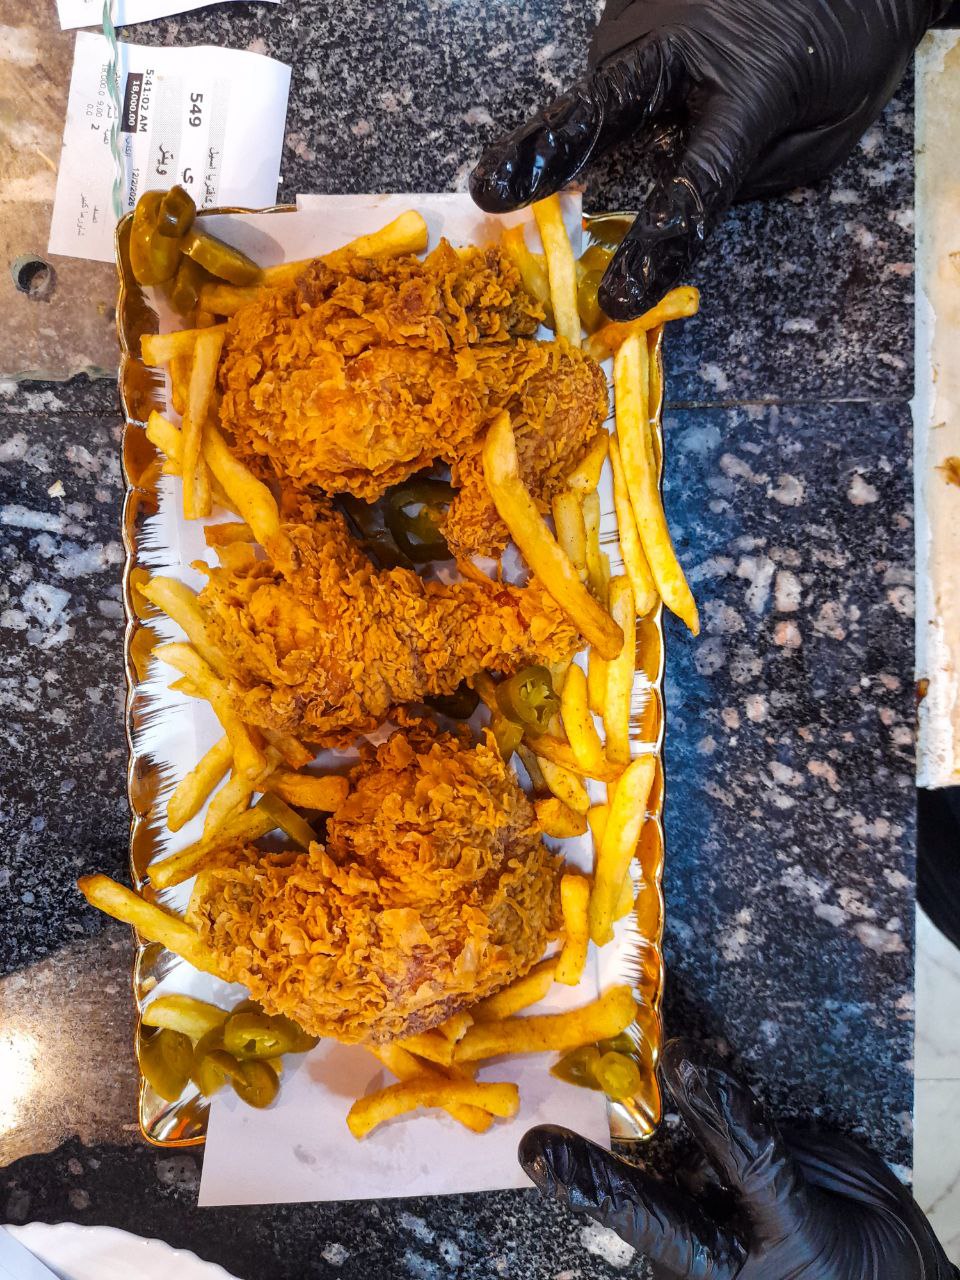
الوصف بالفصحى: إنها وجبة الدجاج و البطاطس المقلين الاكثر طلبا لدى الشباب
التصنيف: Uncategorized